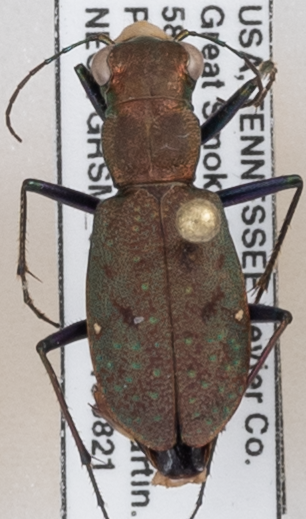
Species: Cylindera unipunctata
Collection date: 2018-08-21
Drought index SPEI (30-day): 0.992
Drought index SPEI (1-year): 0.732
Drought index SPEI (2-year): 0.32